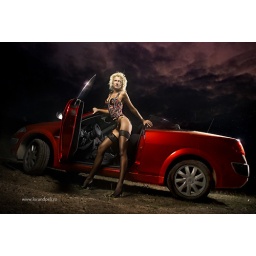
red car - by hsh0t